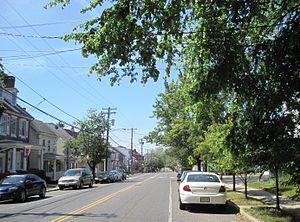
Pemberton est un Borough, situé dans le comté de Burlington, dans l’État du New Jersey aux États-Unis. En 2010, sa population est de 1 409 habitants.